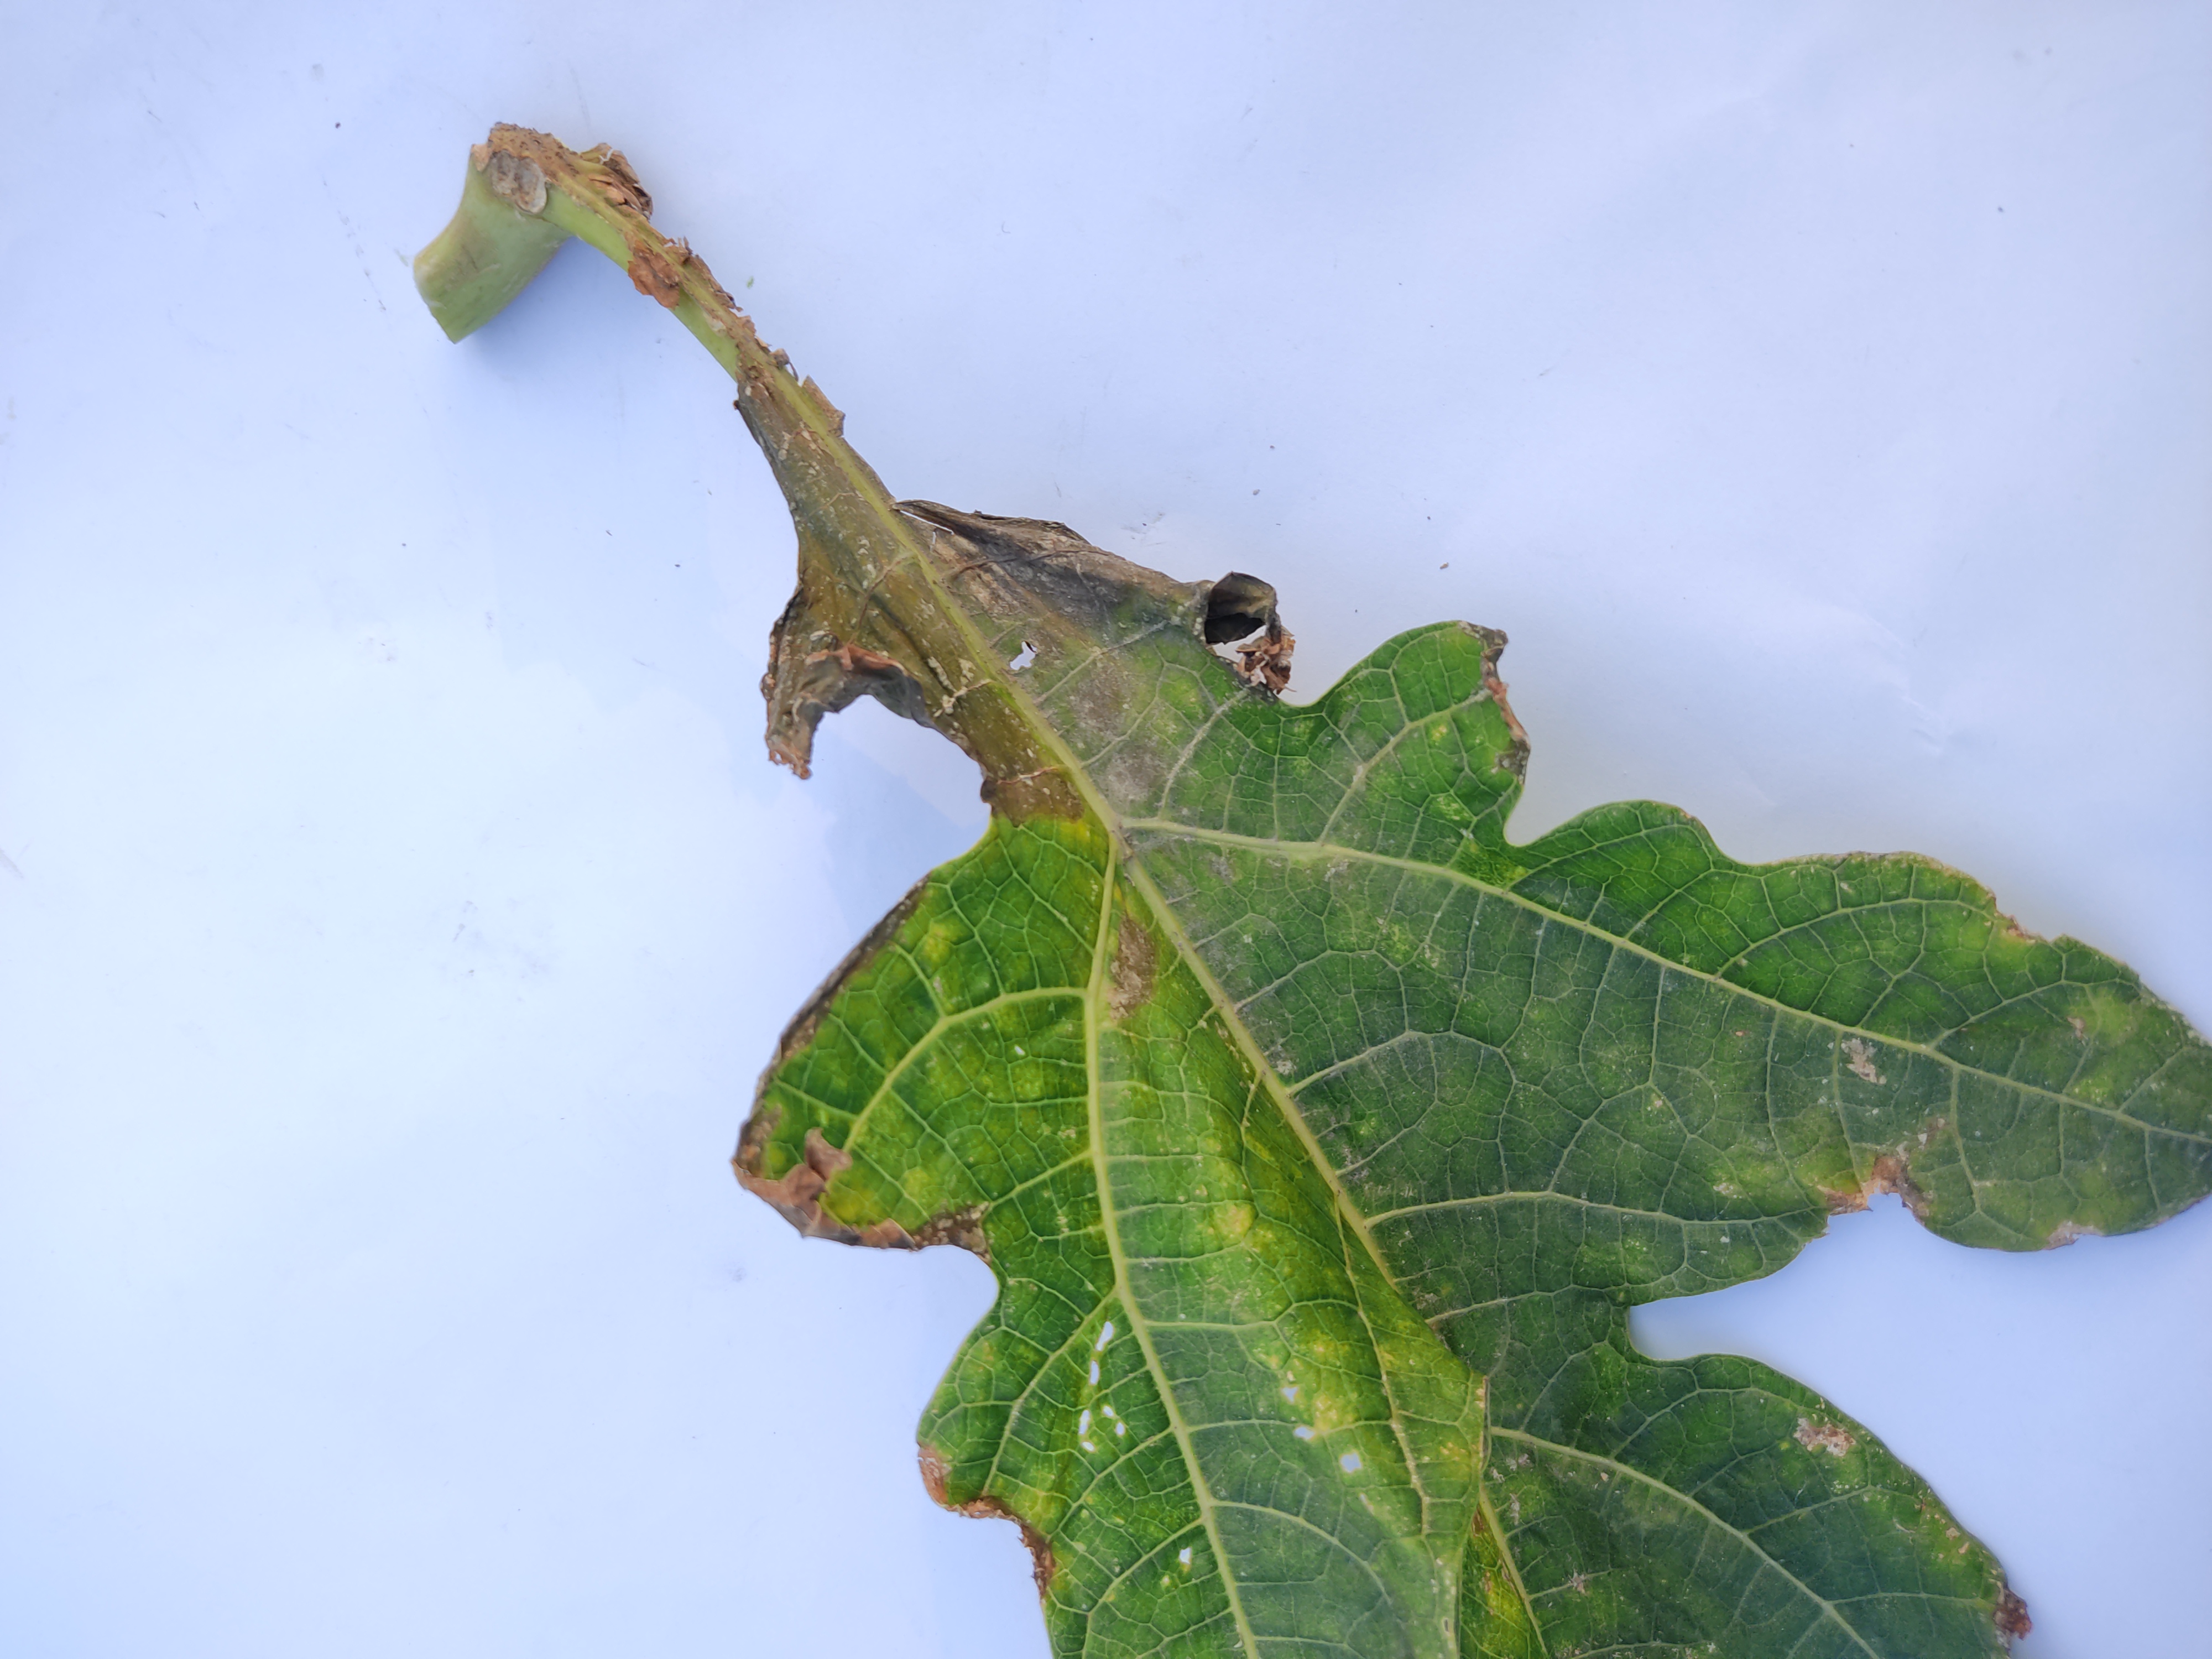
Label: Mite Disease